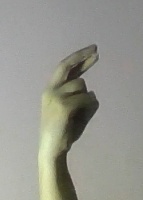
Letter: zay